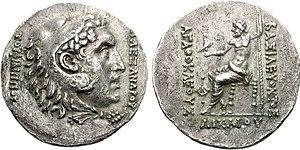
Agathoclès de Bactriane ou Agathoclès Dikaios était un souverain gréco-bactrien/ indo-grec qui régna entre 190 et 180 av. J.-C. Ce roi se caractérise à la fois par une production monétaire très indianisante, avec le seul cas d'illustration de divinités hindoues dans le monnayage des grecs en Inde, mais aussi un monnayage au contraire très tradionnaliste honorant ses ancêtres dynastiques. Selon Widemann, il est possible que cette deuxième série de monnaies purement grecques aient constitué une réaction à la trop grande ouverture vers l'Inde de la deuxième série, peut-être sous l'effet de la pression d'un certain nationalisme greco-bactrien. Après Agathoclès, les divinités hindoues disparaissent pour toujours du monnayage grec, ainsi que le Brahmi, au bénéfice du Kharoshthi, un script du nord-ouest de l'Inde d'origine araméenne, ancienne langue officielle de l'Empire achéménide, jugée peut-être plus acceptable et plus "occidentale" que le Brahmi.